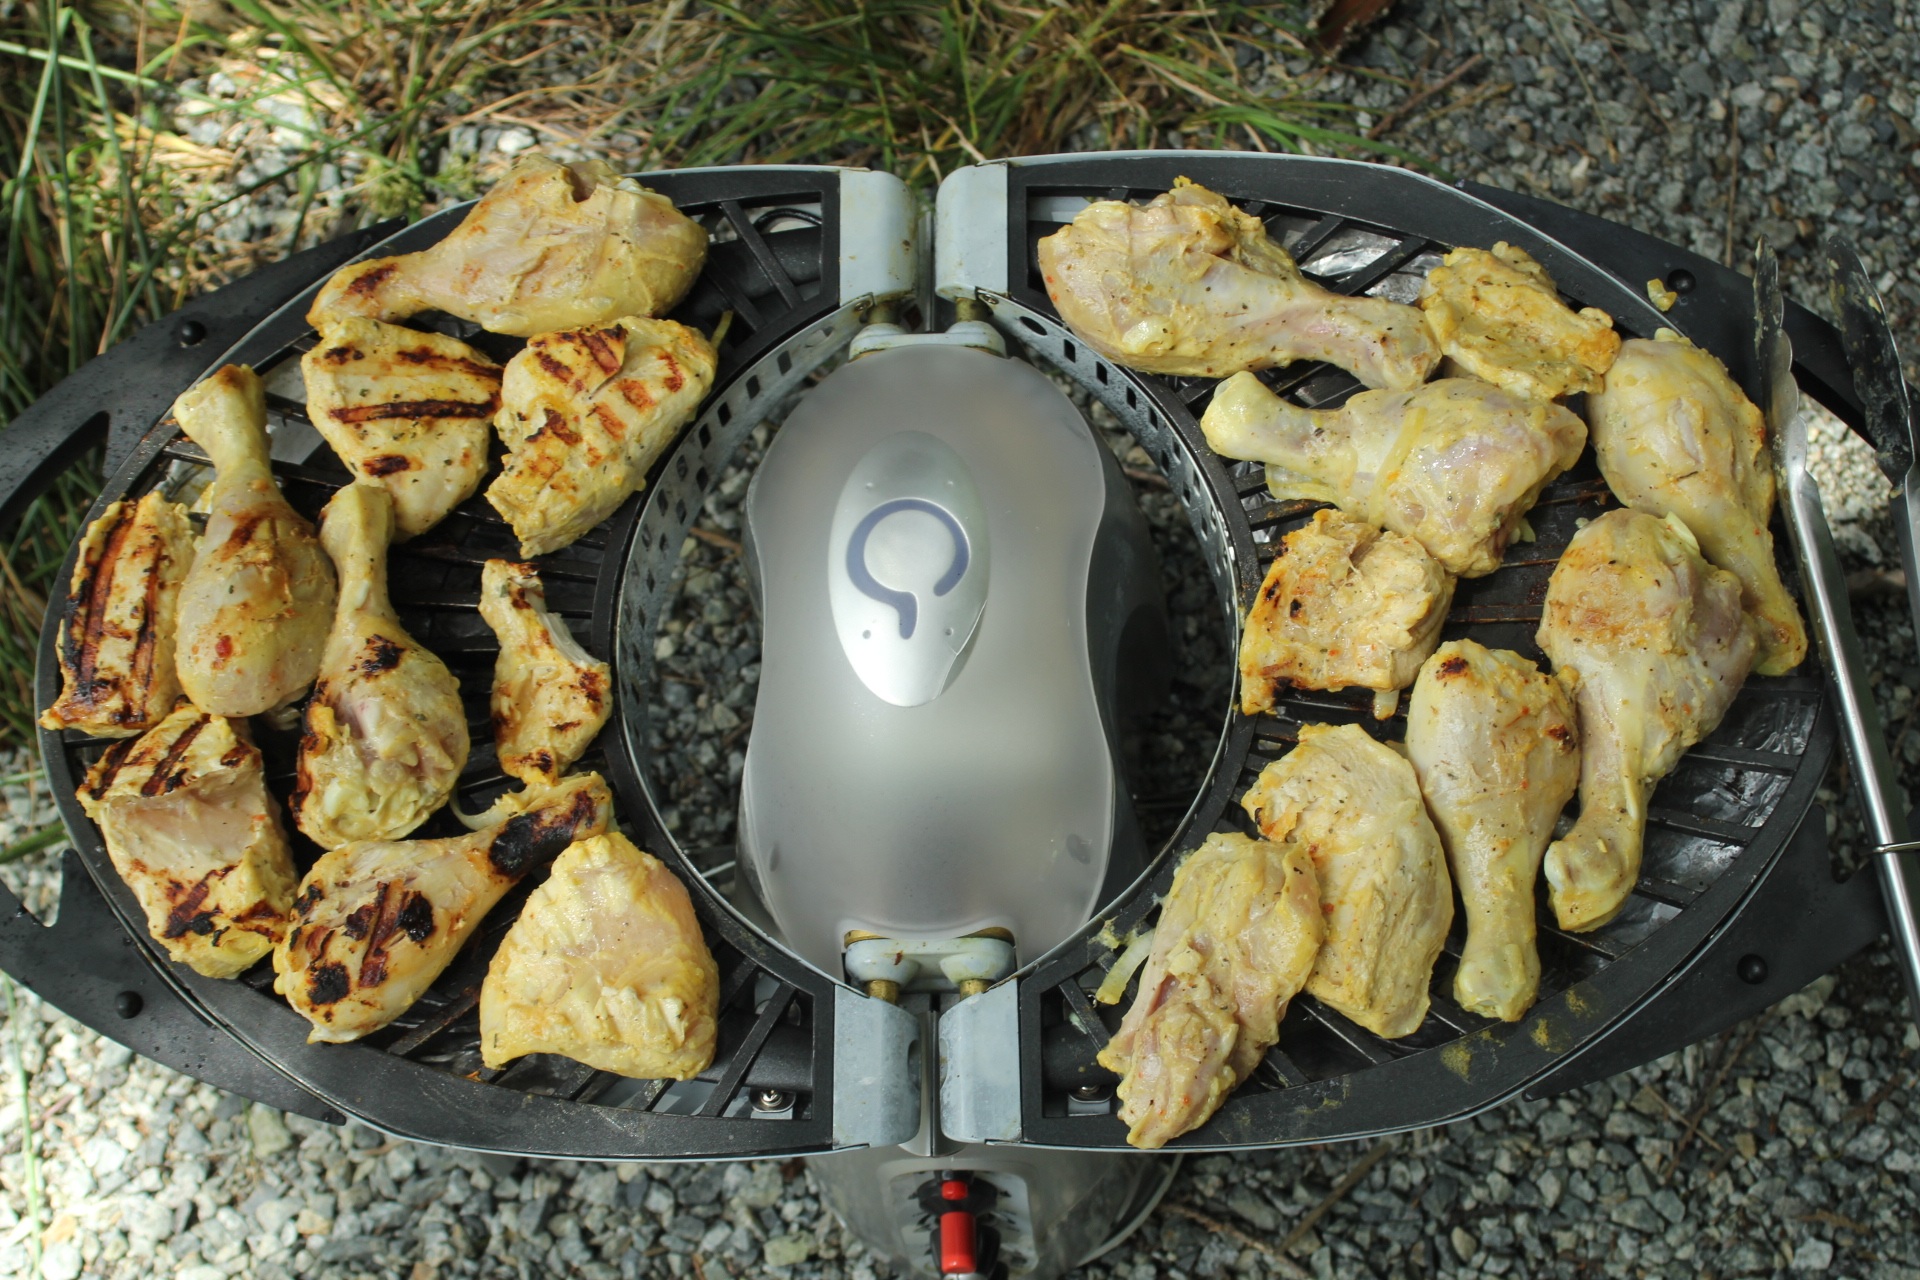
dish, meal, food, produce, vegetable, bbq, breakfast, barbecue, cuisine, chicken, picnic, grilling